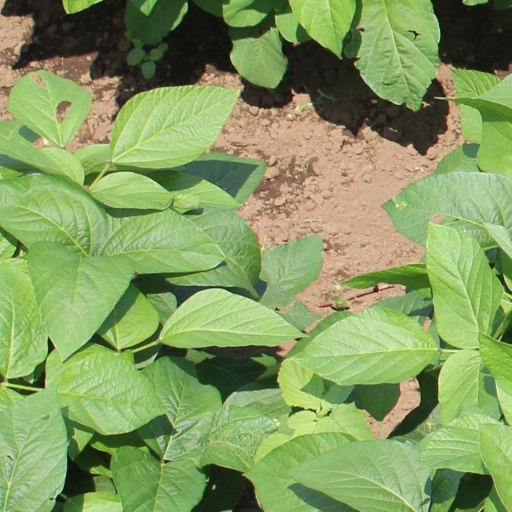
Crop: soybean